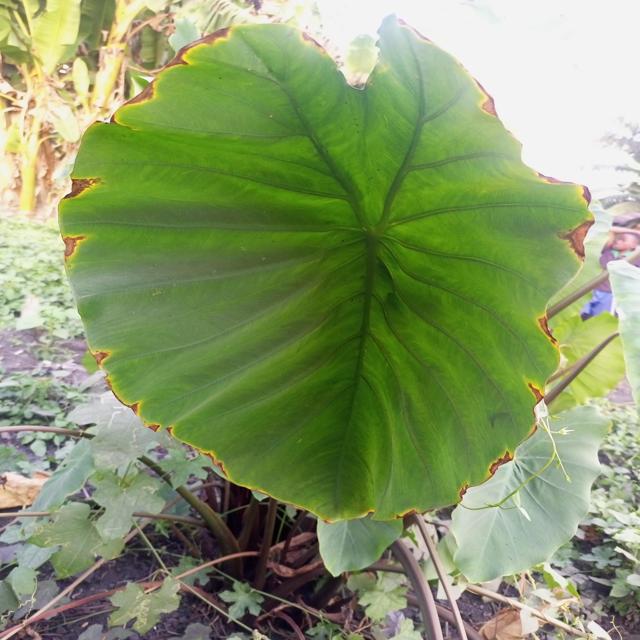
Label: Mid_Blight